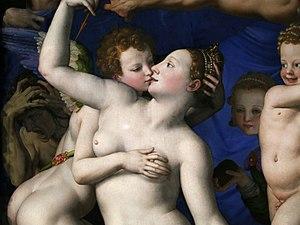
Au-delà du crépuscule est un roman de Robert A. Heinlein publié en 1987. Il s'agit de son dernier roman, paru un an avant sa mort, en 1988. Ce livre est aussi le dernier du cycle des Vies de Lazarus Long qui aborde des thèmes tels que le voyage dans le temps, les dimensions parallèles, l'amour libre, l'inceste volontaire et un concept que Heinlein a nommé le « solipsisme panthéiste » ou « Le Monde en tant que Mythe », une théorie selon laquelle les univers sont créés par l'acte de les imaginer, de telle sorte qu'il existe quelque part, par exemple un Pays d'Oz réel. Les autres livres du cycle sont Les Enfants de Mathusalem, Time Enough for Love, The Number of the Beast et Le Chat passe-muraille.